Attack of the Mutant Artificial Trees

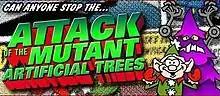

Attack of the Mutant Artificial Trees is a free online video game developed as part of a marketing campaign by the National Christmas Tree Association in 2004. The game was meant to support the natural Christmas tree industry and received criticism from artificial tree producers. It has been described as similar to "Whac-A-Mole".